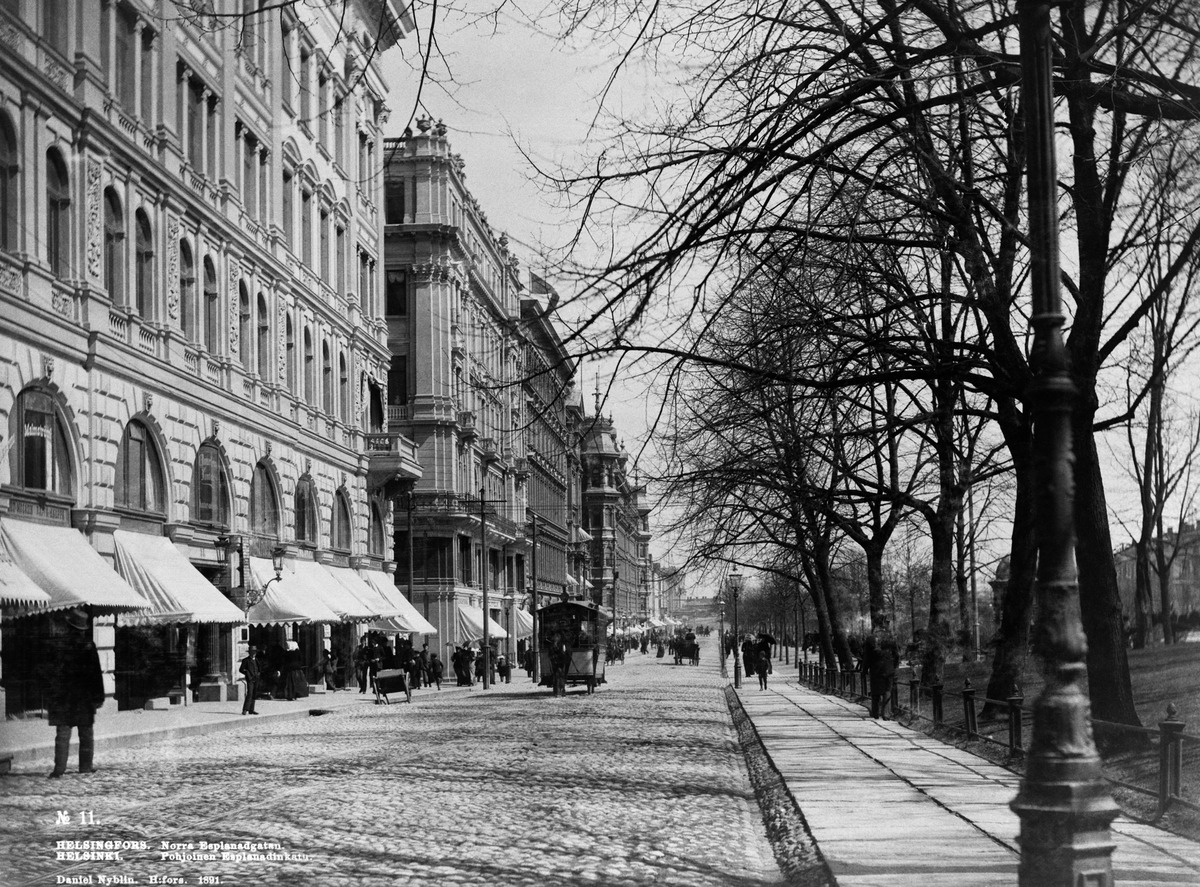
Pohjoisesplanadi 35, 33, 31
sisällön kuvaus: Pohjoisesplanadi 35, 33, 31 mustavalkoinen
Kuvaaja: Nyblin, Daniel, valokuvaaja
Ajankohta: kuvausaika 1891
Paikka: Suomi, Uusimaa, Helsinki, Kluuvi Helsinki, Pohjoisesplanadi 35, 33, 31
Aiheet: kadut, katukiveykset, hevosraitiovaunut, rakennukset, puistot, jalankulkijat, liikehuoneistot